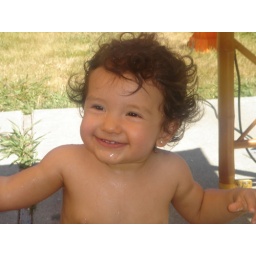
Maya had fun playing in the water table while the older kids played on the waterslide.